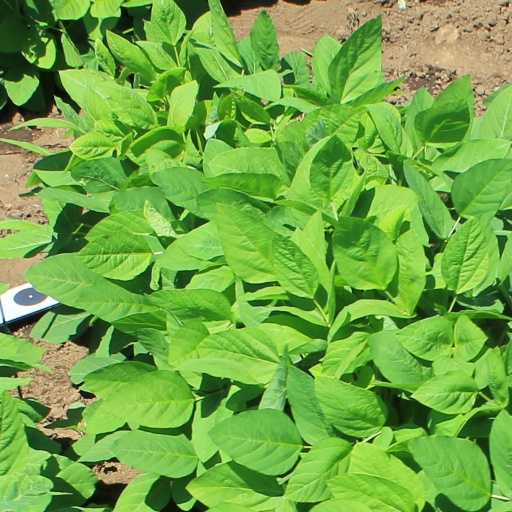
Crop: soybean